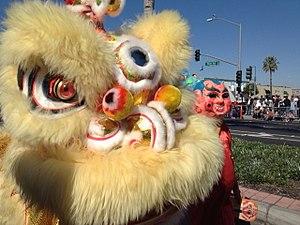
La danse du lion est une danse traditionnelle de la culture chinoise et d'autres pays asiatiques où des danseurs, revêtus d'un costume de lion, imitent les mouvements de l'animal. Elle est exécutée le plus souvent pour le Nouvel An chinois et pour d'autres festivités religieuses ou culturelles chinoises, mais aussi à des ouvertures de foires commerciales, pour des mariages, ou tout simplement pour honorer des invités importants : cette danse est censée apporter la chance.